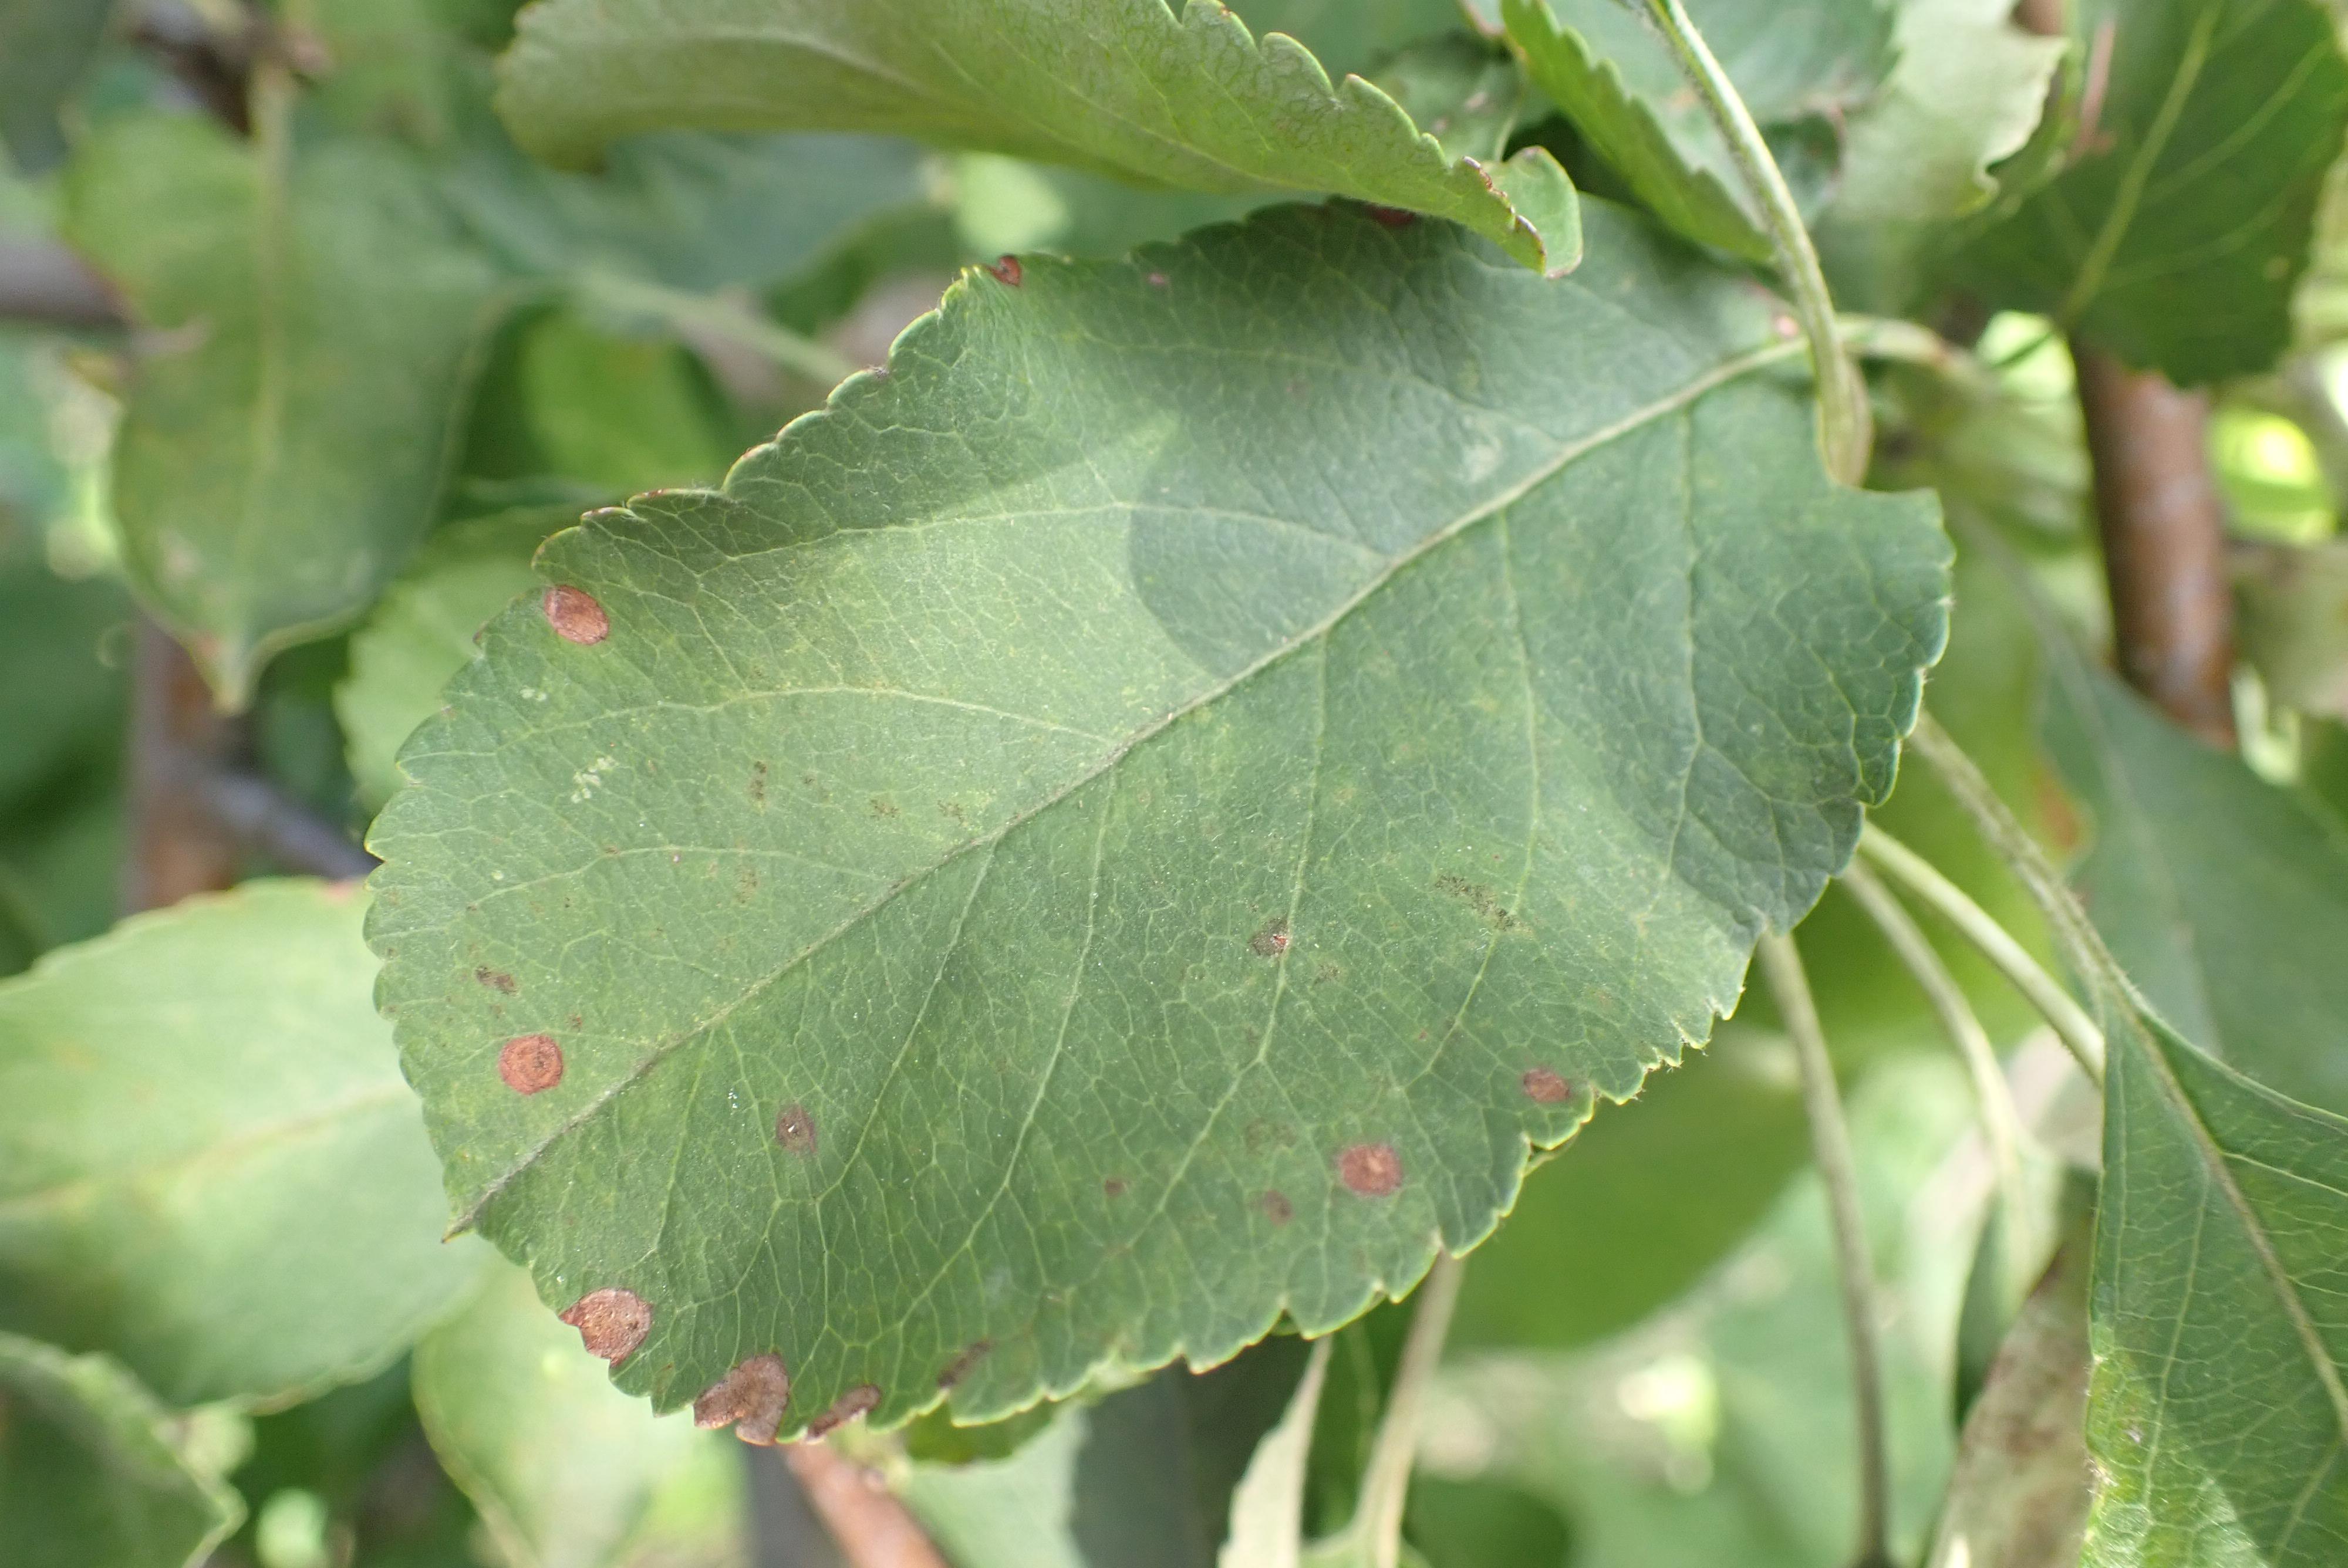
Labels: scab, frog_eye_leaf_spot